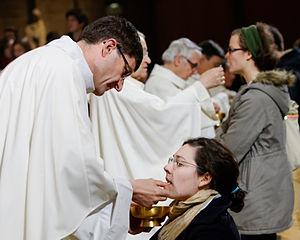
Communion dans la bouche, à genoux. Messe des étudiants d'Île-de-France en la cathédrale Notre-Dame de Paris présidée par Mgr André Vingt-Trois.